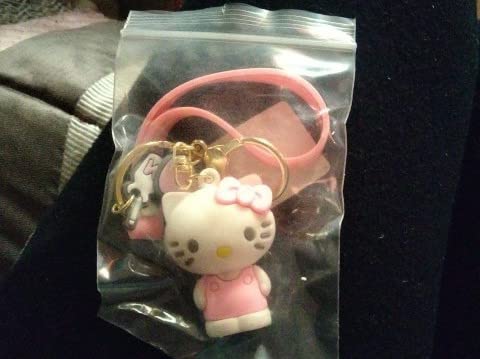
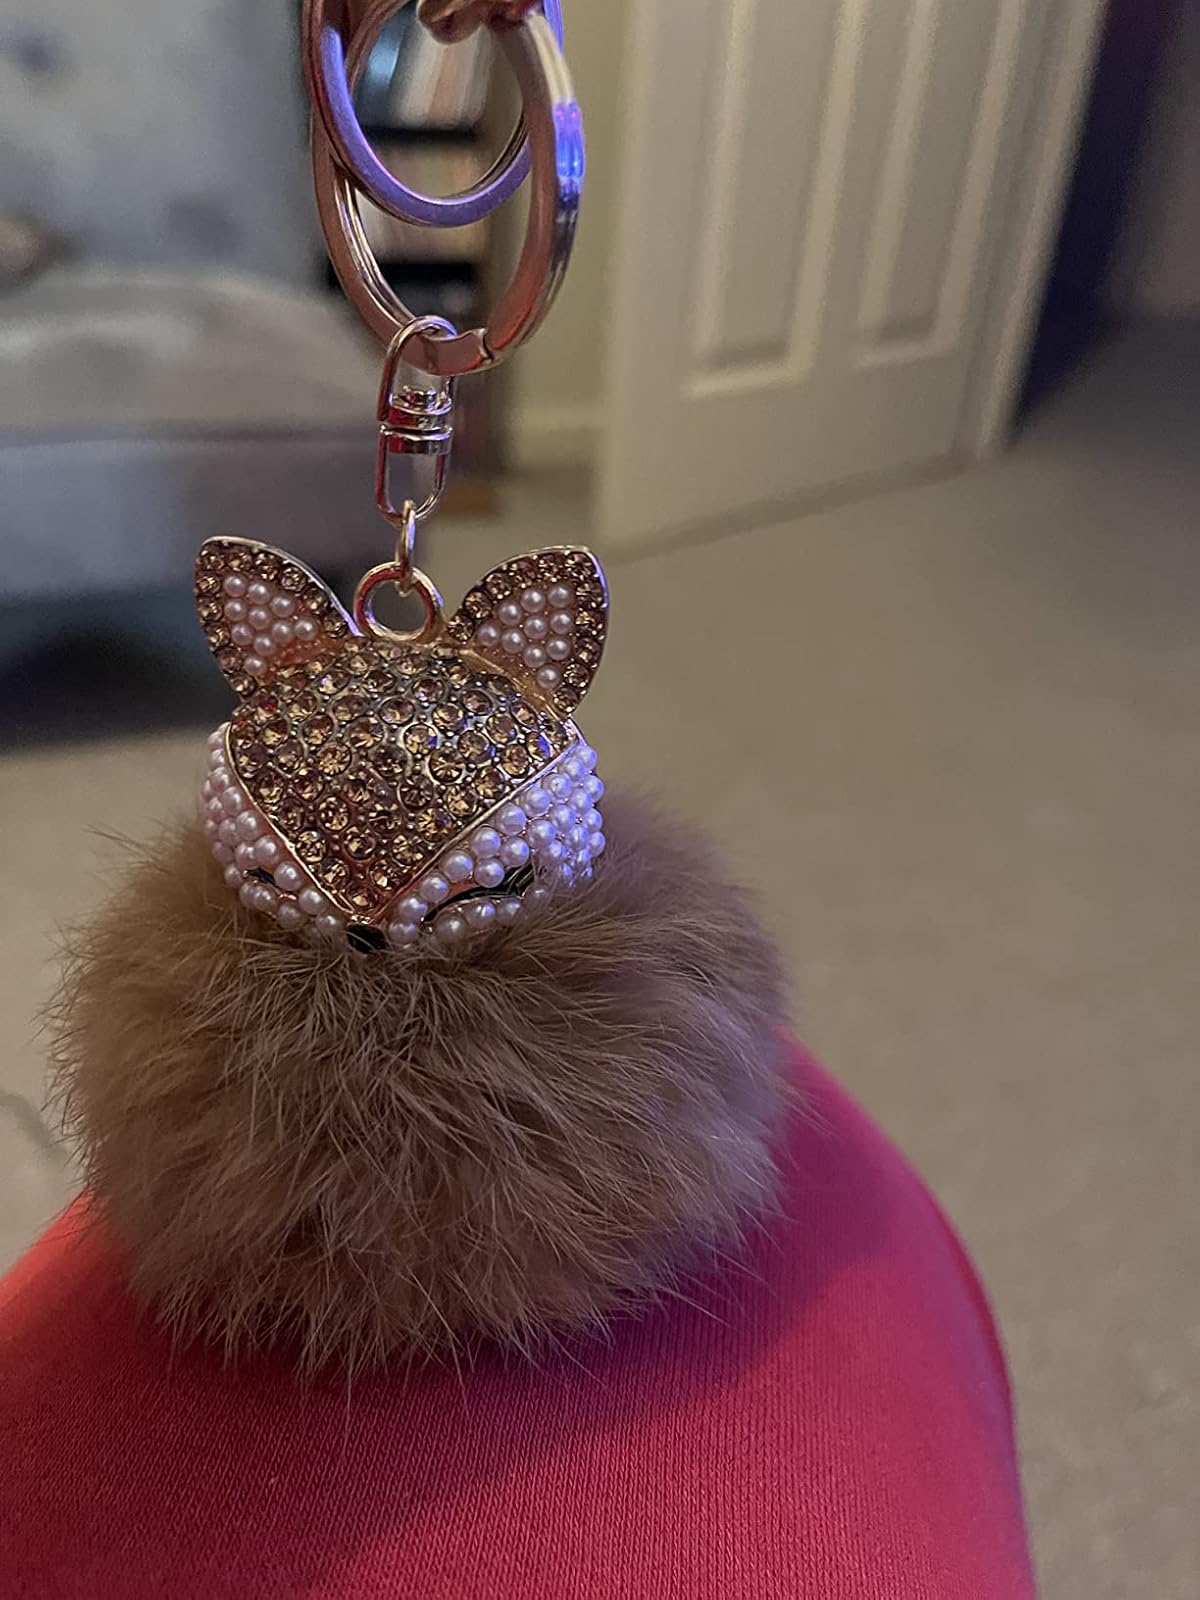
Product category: accessories_keychain
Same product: no